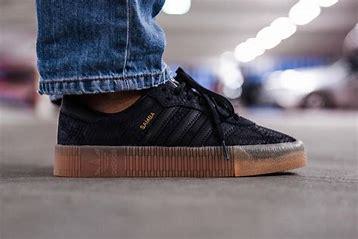
Brand: adidas
Model: originals Adidas Originals Sambarose